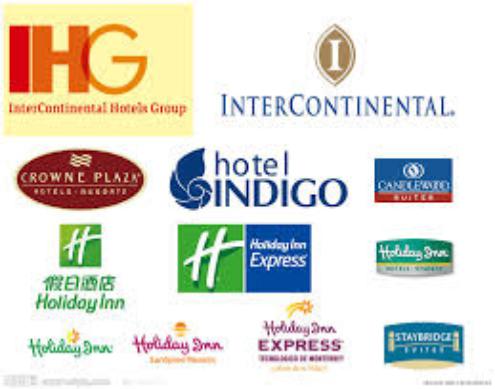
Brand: IHG
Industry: Others